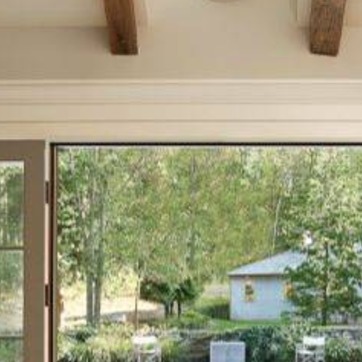
Material: foliage